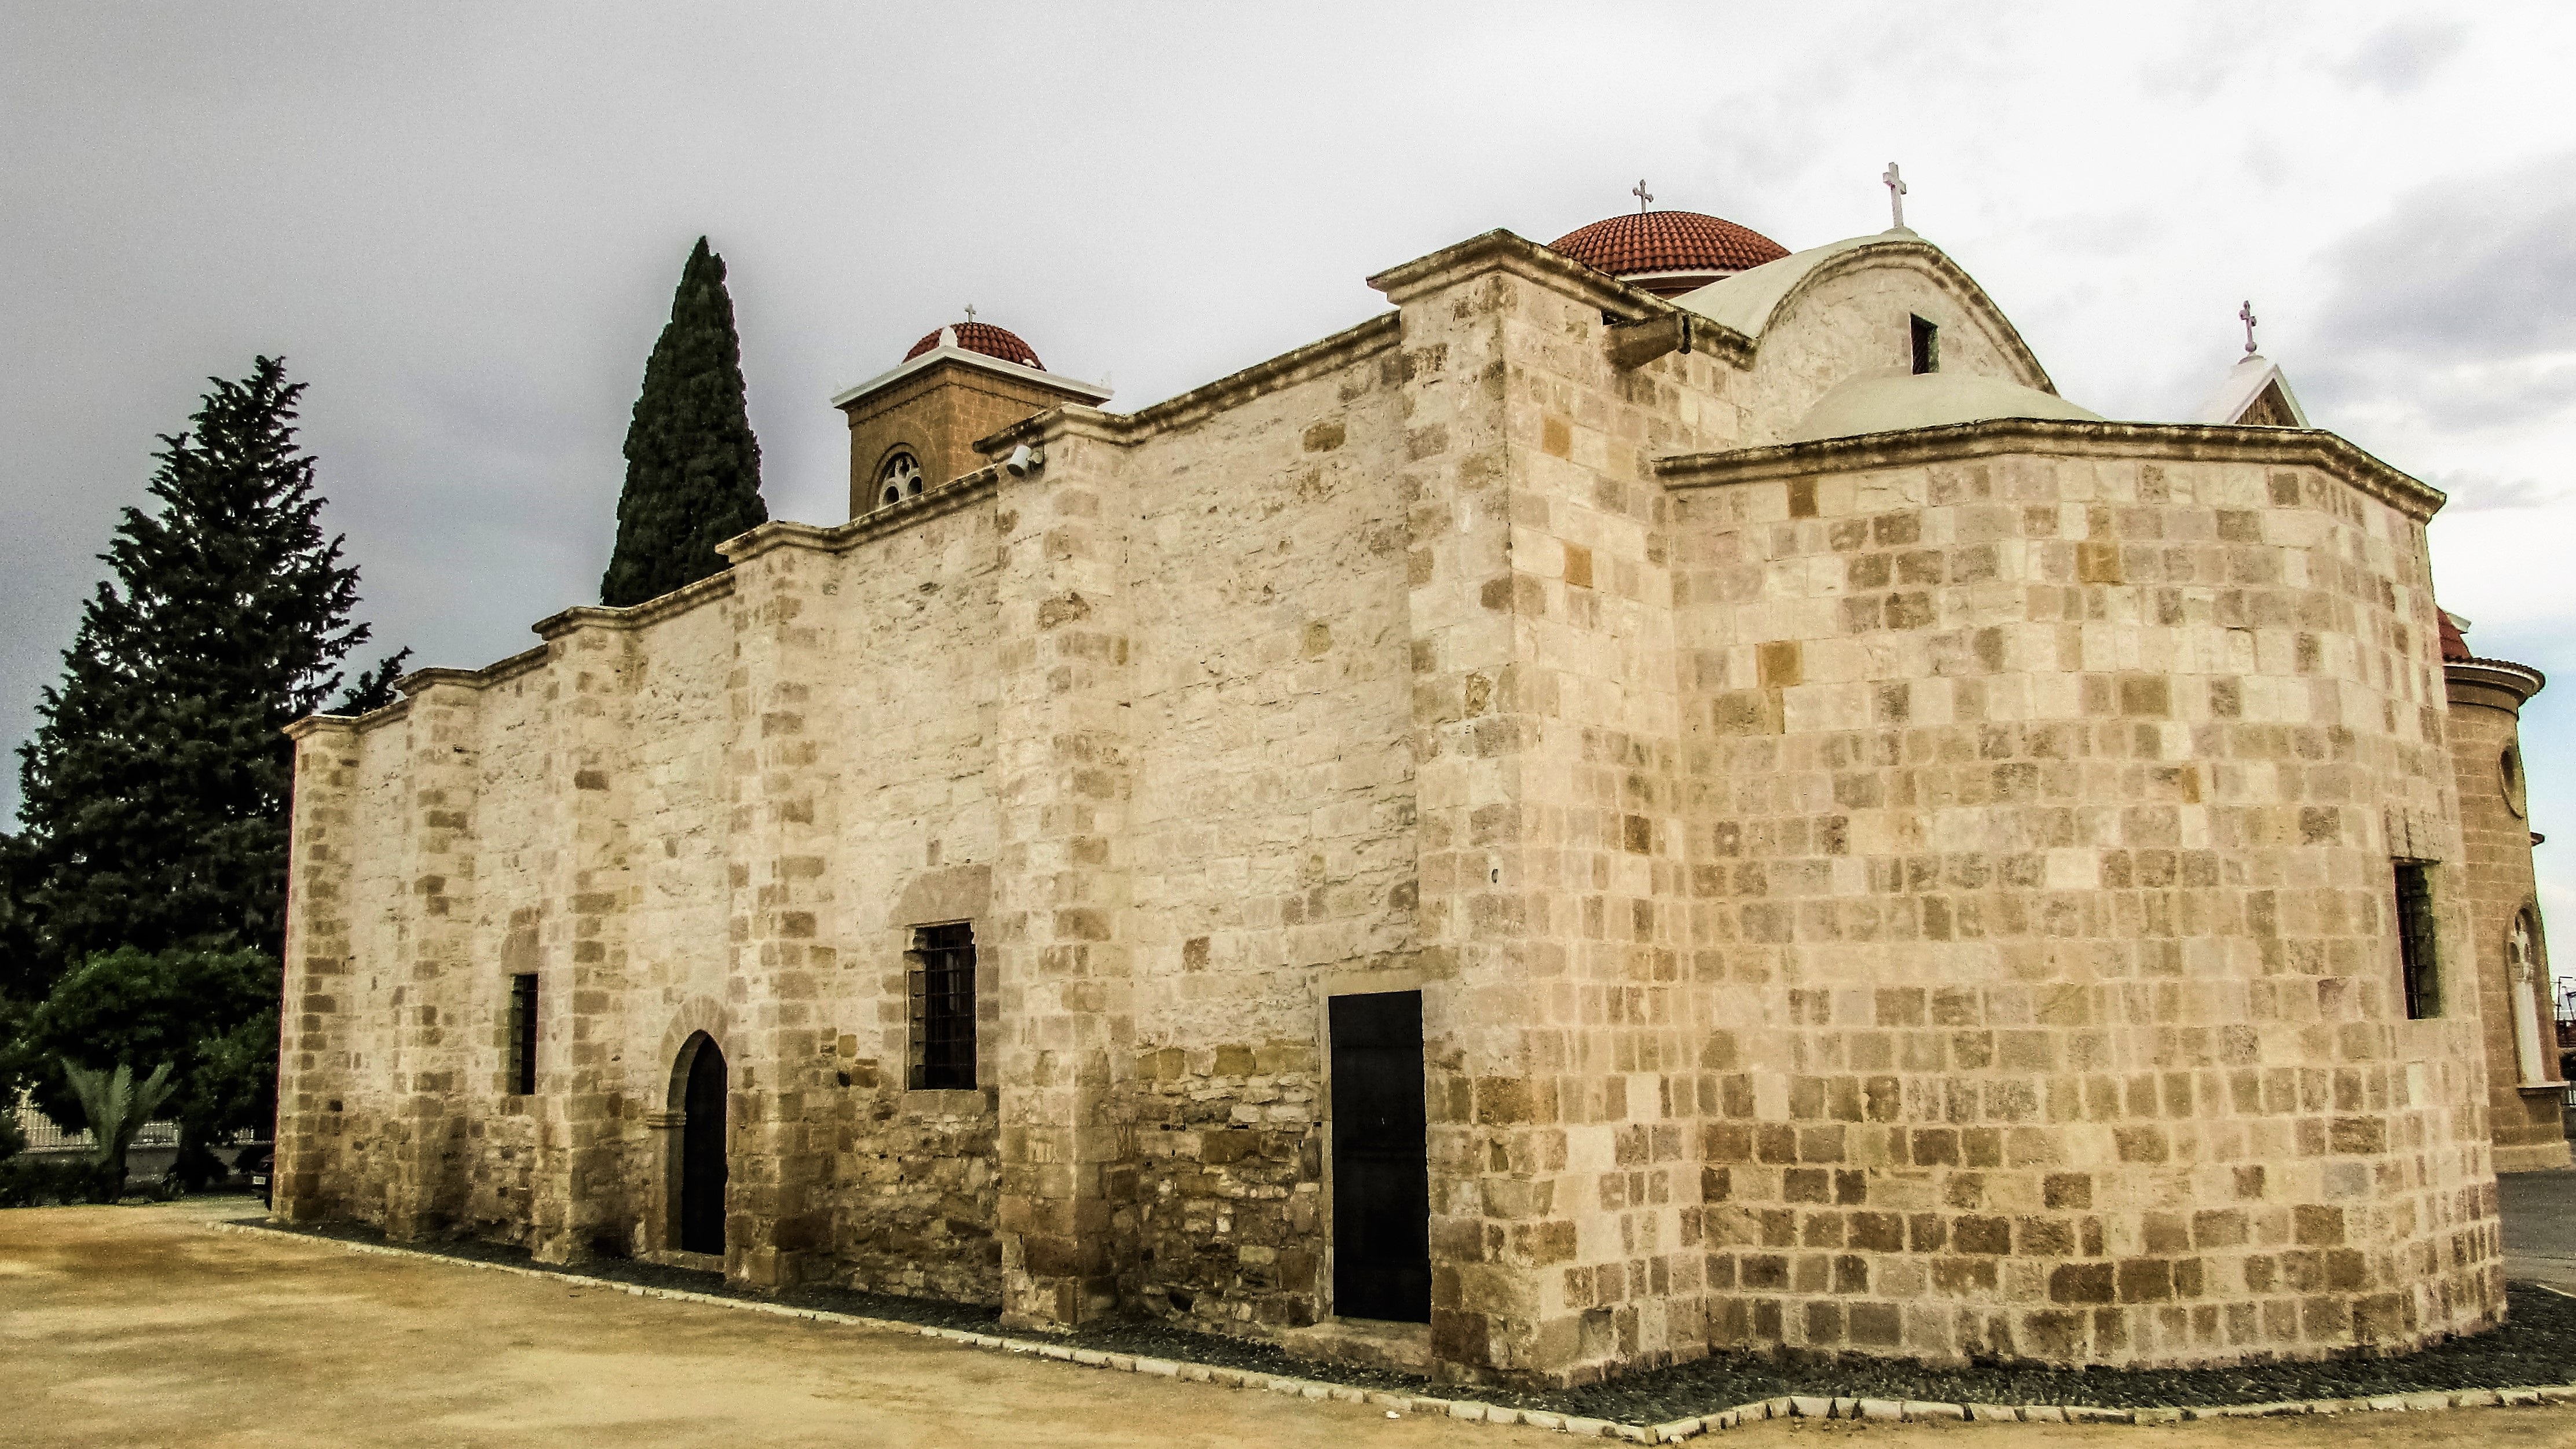
architecture, building, chateau, old, religion, castle, church, chapel, fortification, place of worship, monastery, history, orthodox, middle ages, cyprus, panagia, athienou, ancient history